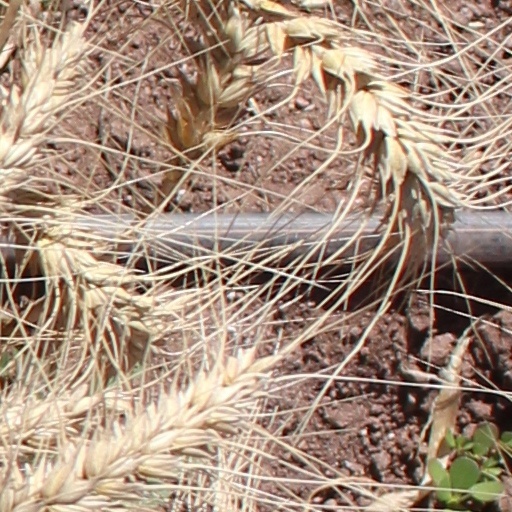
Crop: wheat